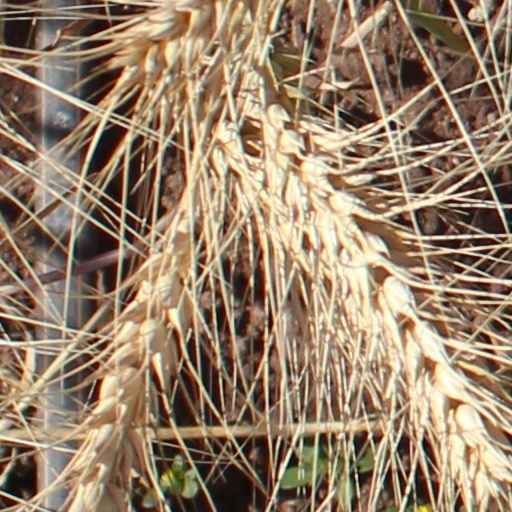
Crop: wheat